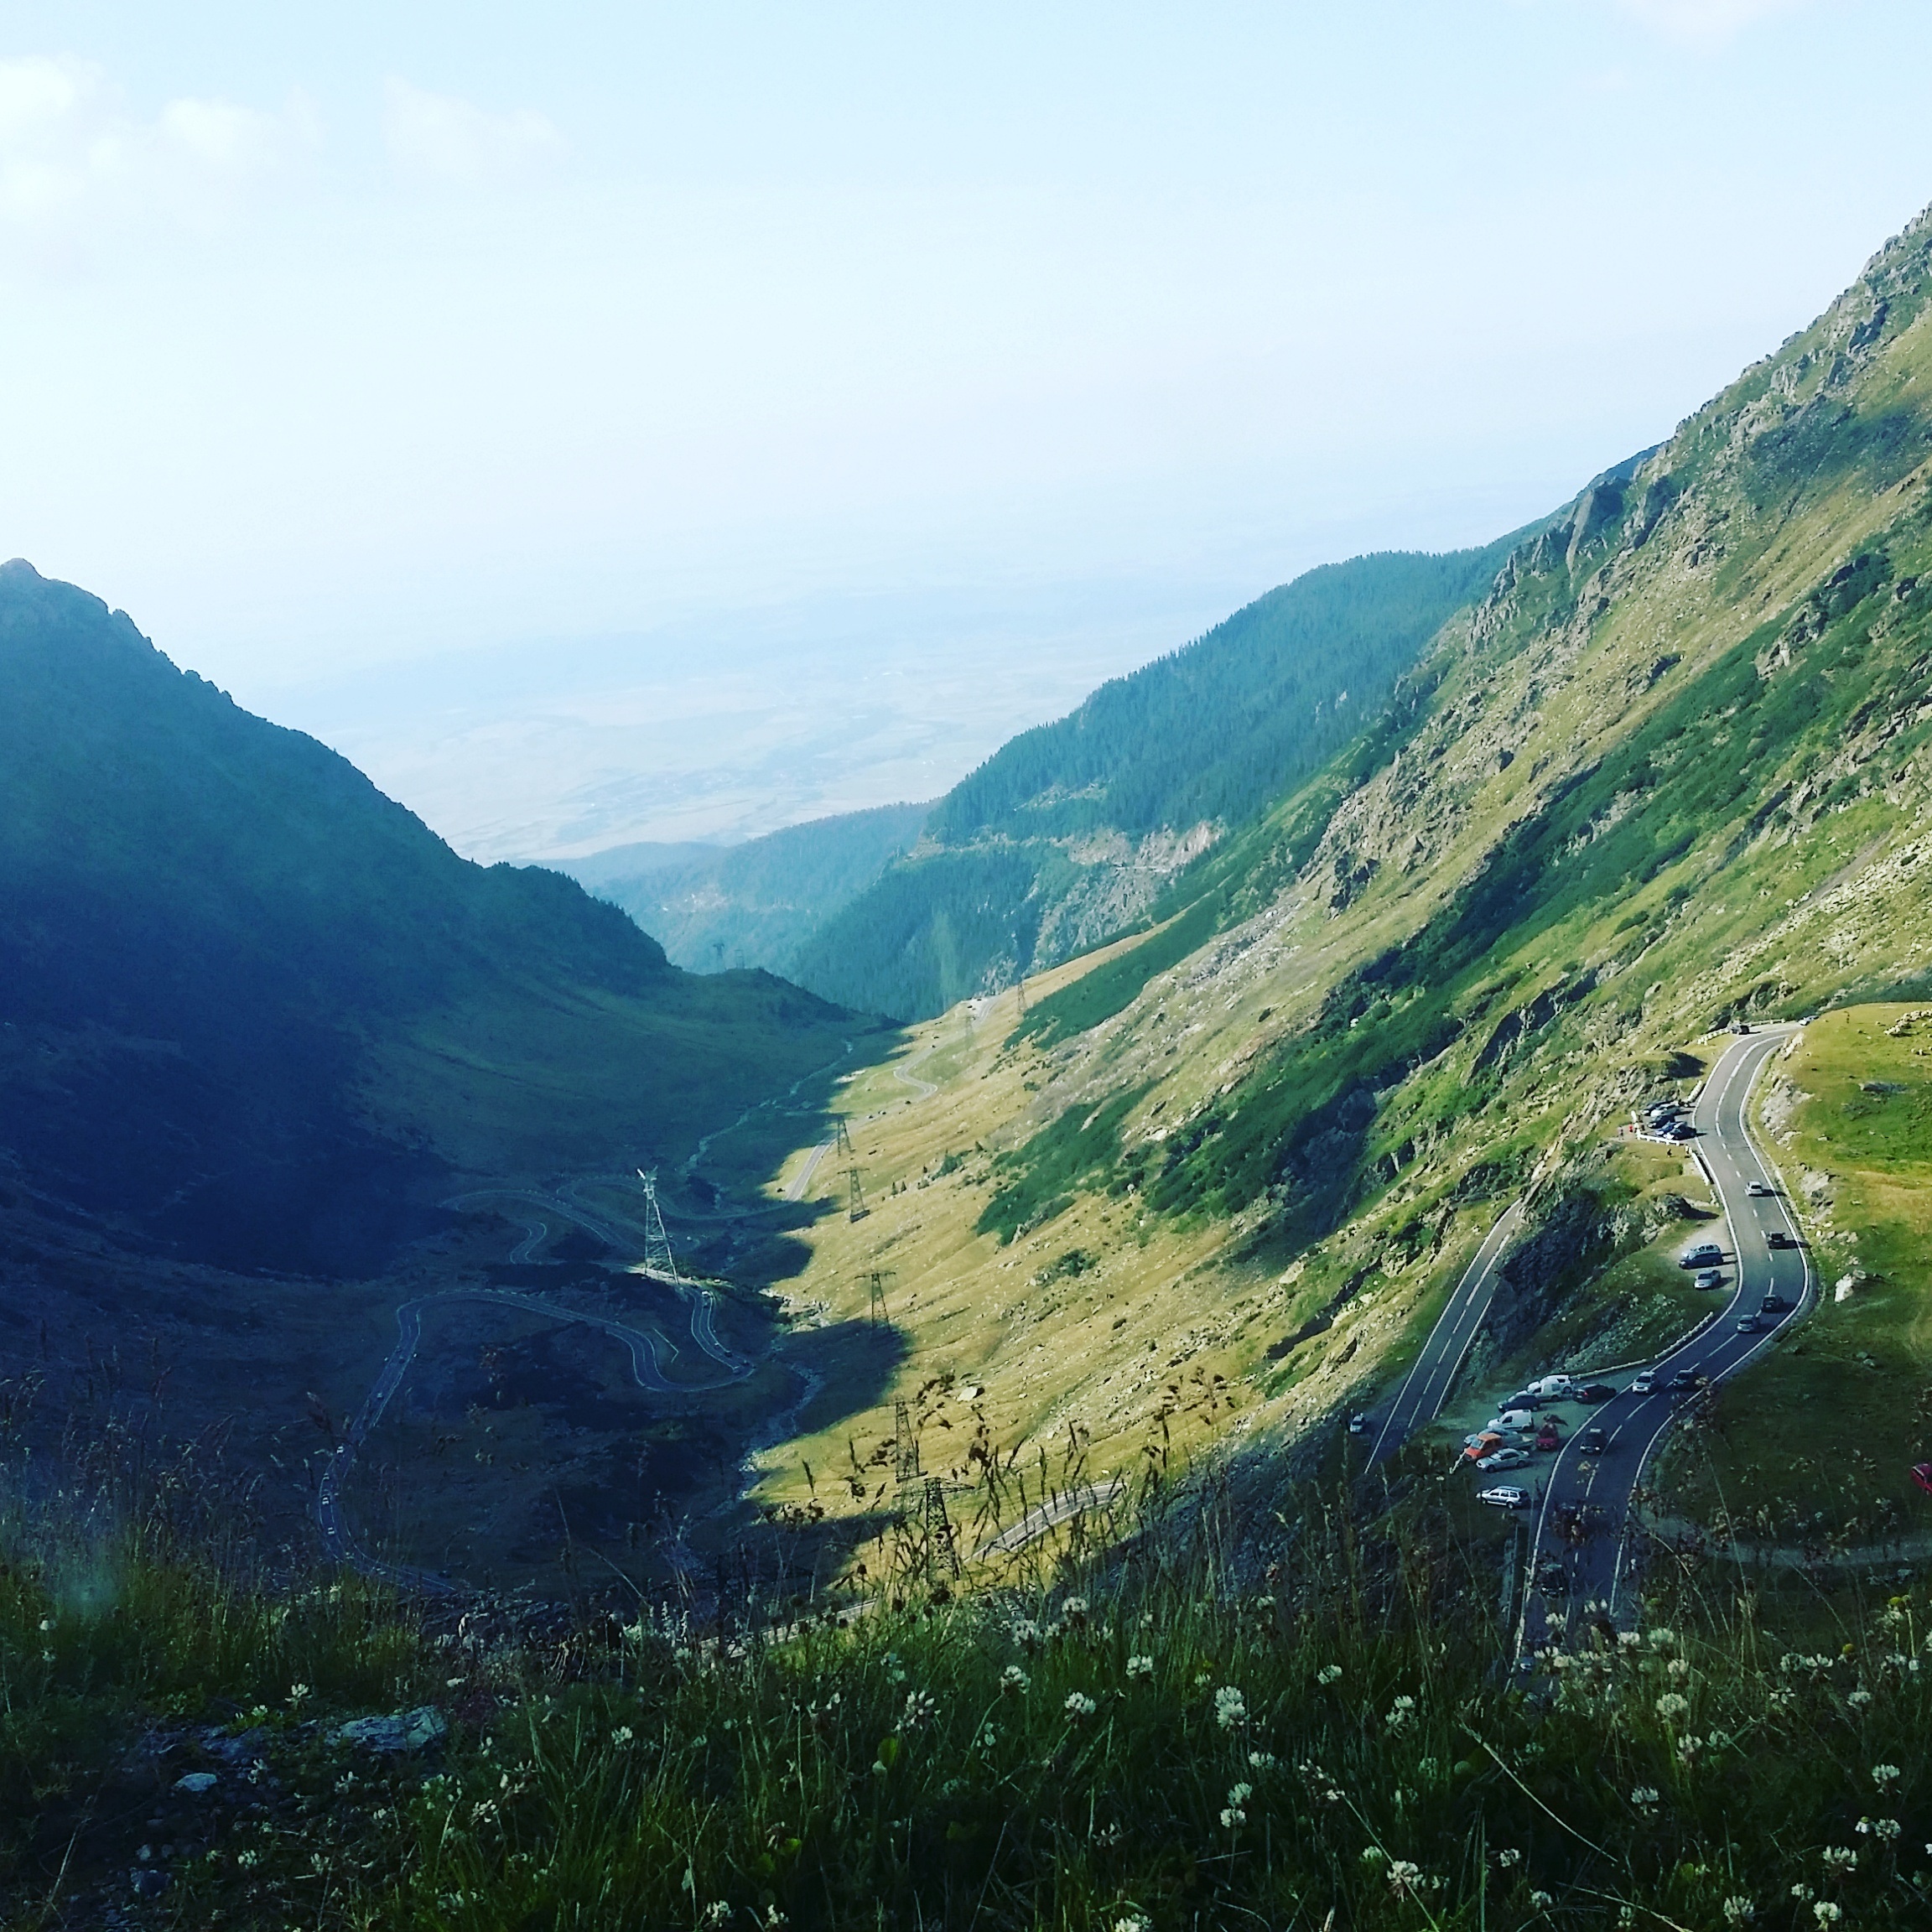
landscape, nature, walking, mountain, meadow, hill, lake, valley, mountain range, fjord, highland, ridge, alps, plateau, fell, loch, landform, mountain pass, geographical feature, mountainous landforms